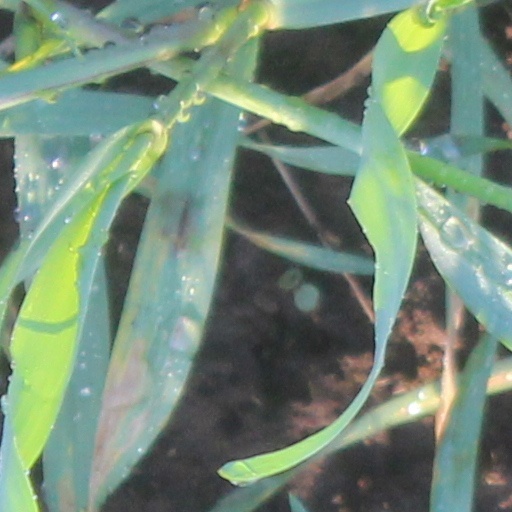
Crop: wheat